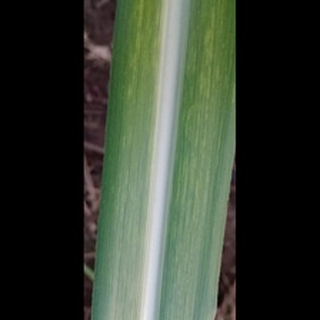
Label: sugarcane_mosaic